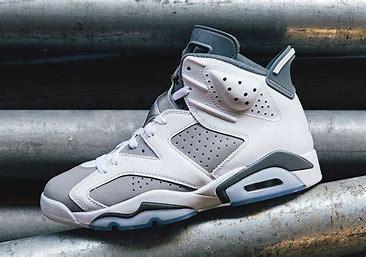
Brand: Jordan
Model: 6 Retro